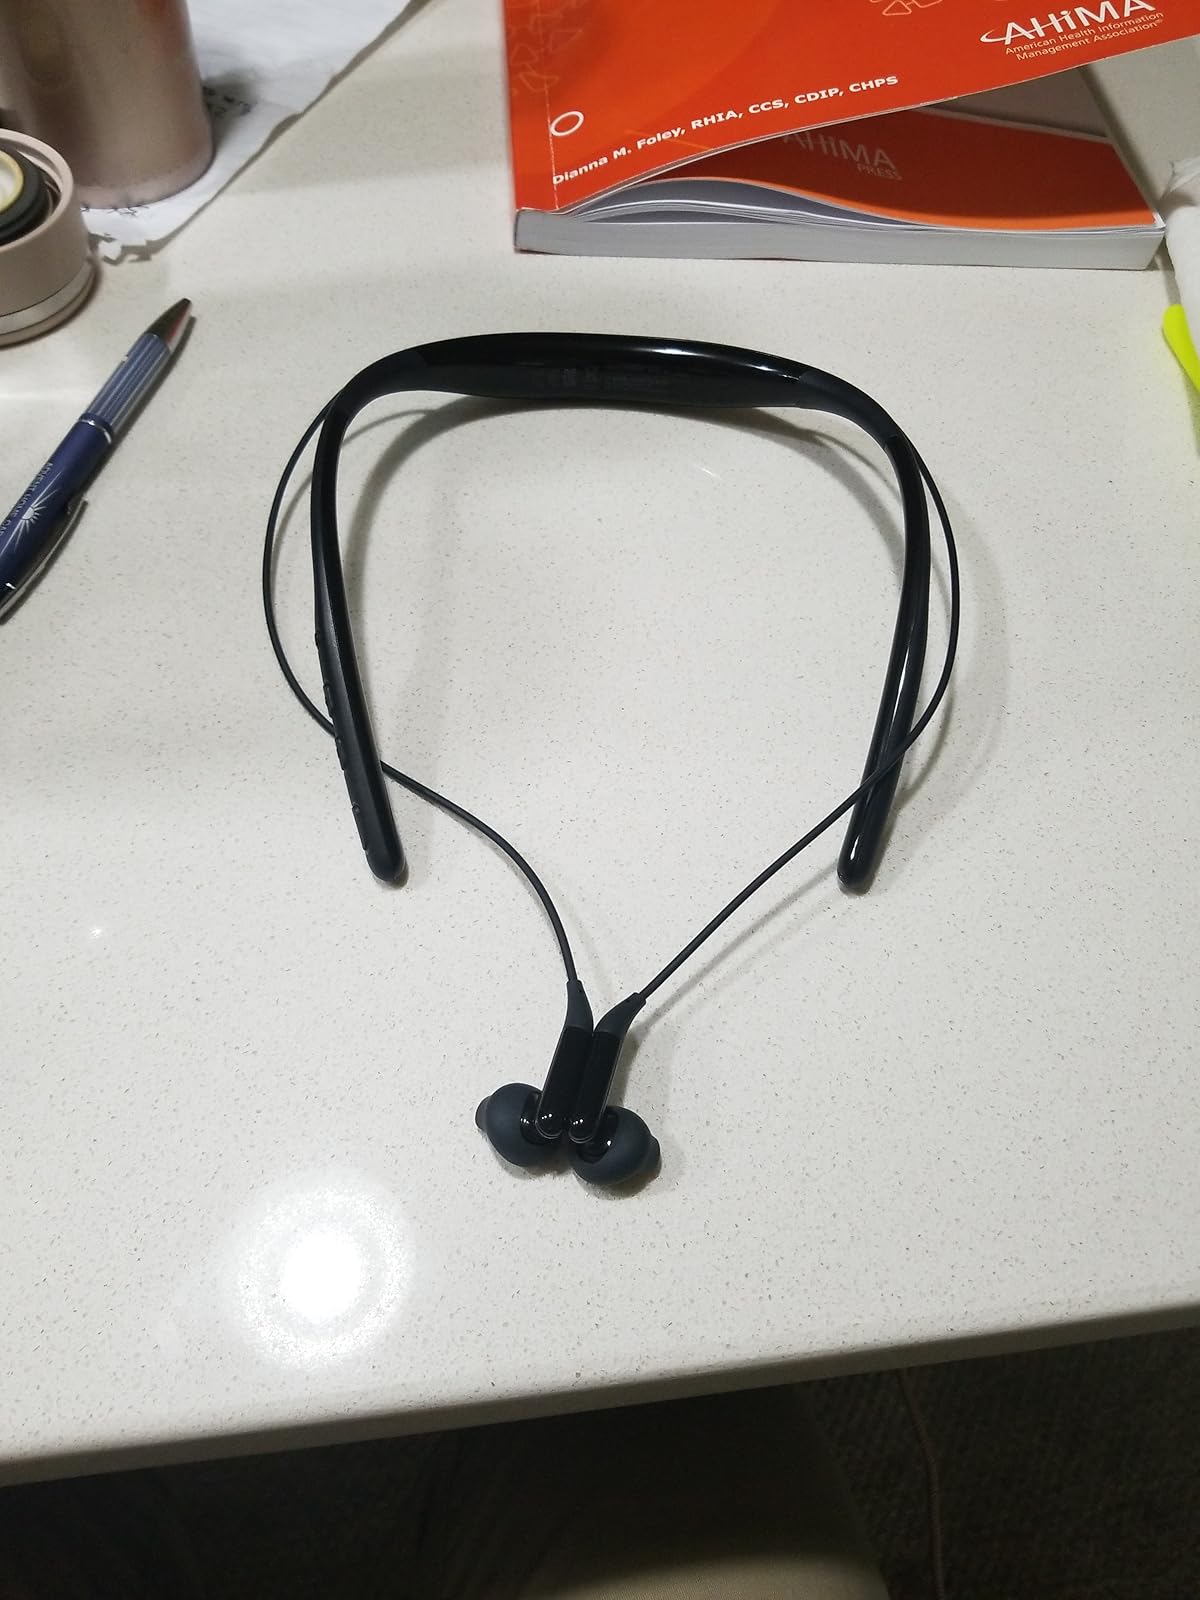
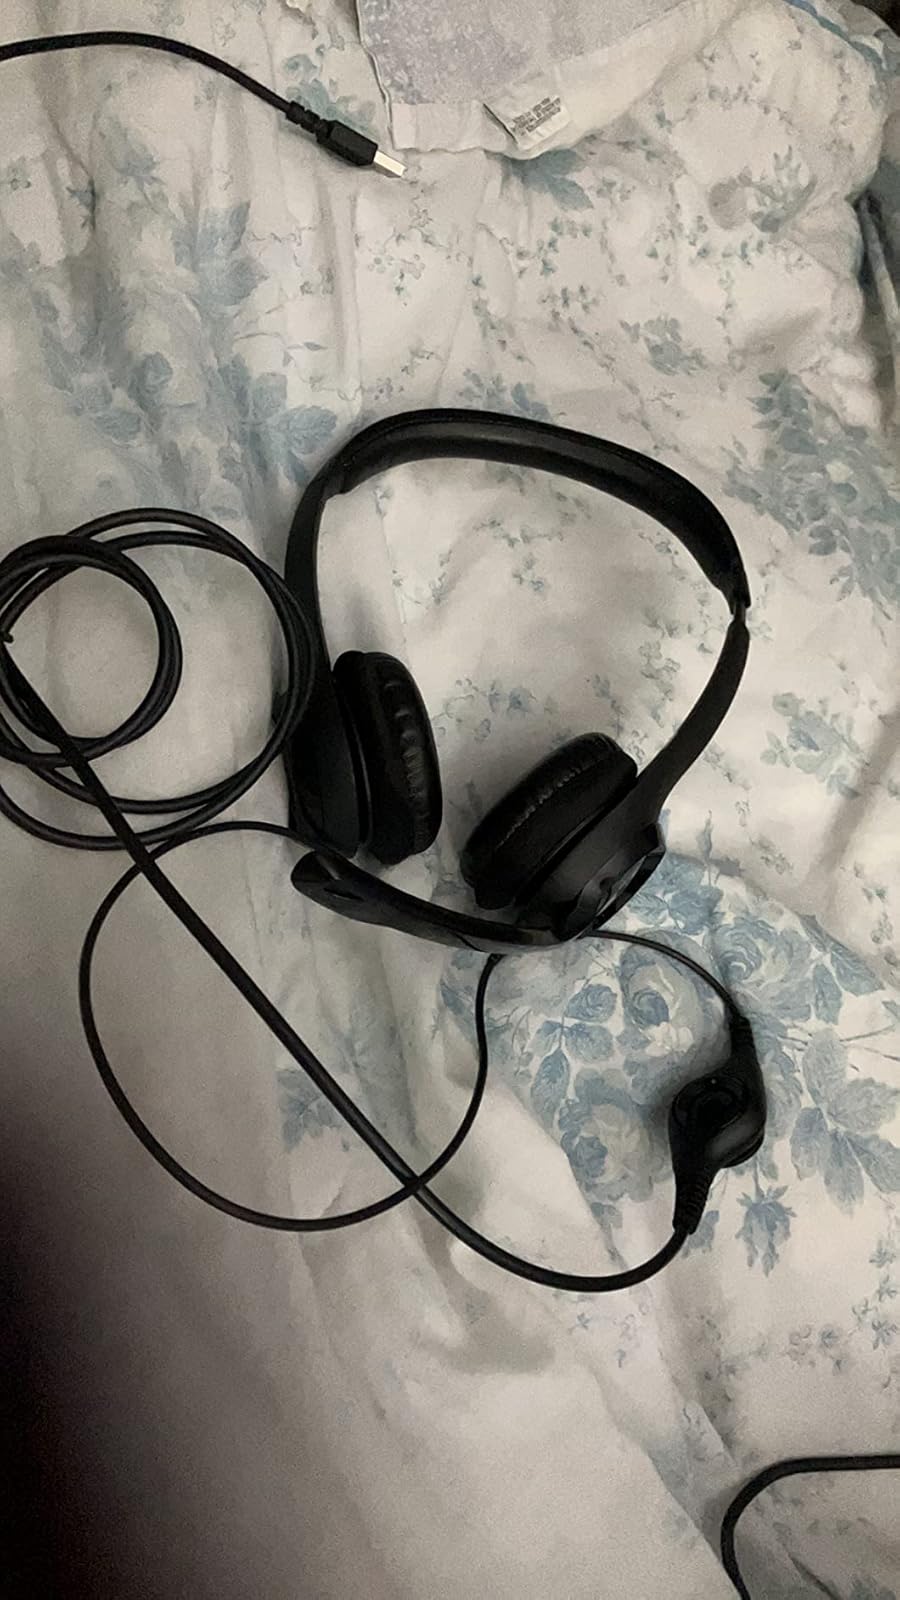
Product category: headphones
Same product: no